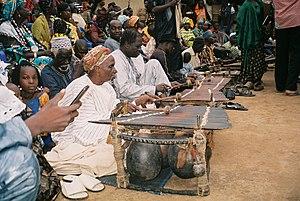
Le Sosso Bala est un balafon sacré historique conservé dans le village de Niagassola, en Guinée.
La Guinée est une nation ouest-africaine, composée de nombreux groupes ethniques. Parmi ses musiciens les plus connus, se trouve Mory Kanté.
Siguiri en arabe سِجِرِ est à la fois une préfecture et une ville situées au nord-est de la Guinée.
Niagassola est une ville et une sous-préfecture de Guinée, rattachée à la préfecture de Siguiri et la région de Kankan. Elle est située à proximité de la frontière avec le Mali, à 135 kilomètres de la commune urbaine de Siguiri.